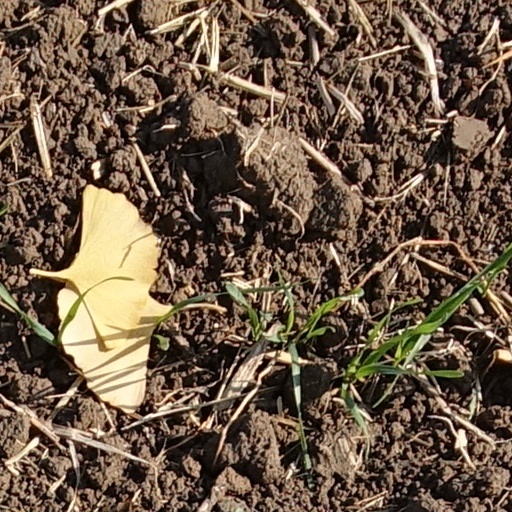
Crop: wheat